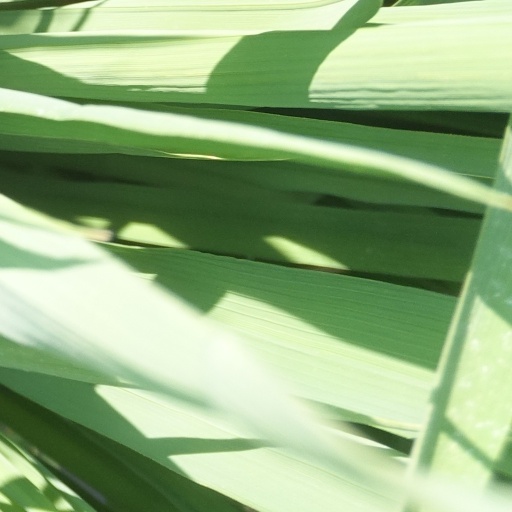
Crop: rice